List of Bowling Green State University buildings

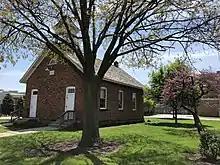
The Center is also simply referred to as the Little Red Schoolhouse.

Originally was a one-room school in Huron County, Ohio that operated from 1875 to the 1930s. Moved to campus in 1975 to commemorate its 100th year standing. It is used as a museum of educational history. Education students ring its bell as a tradition, which began in 2017. The date plate on the building was originally sourced from a tombstone.